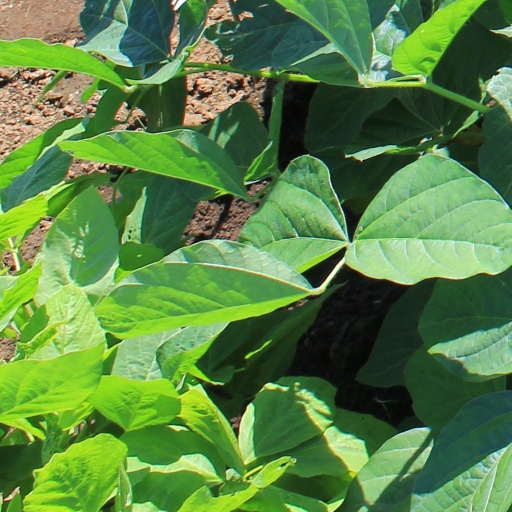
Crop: soybean